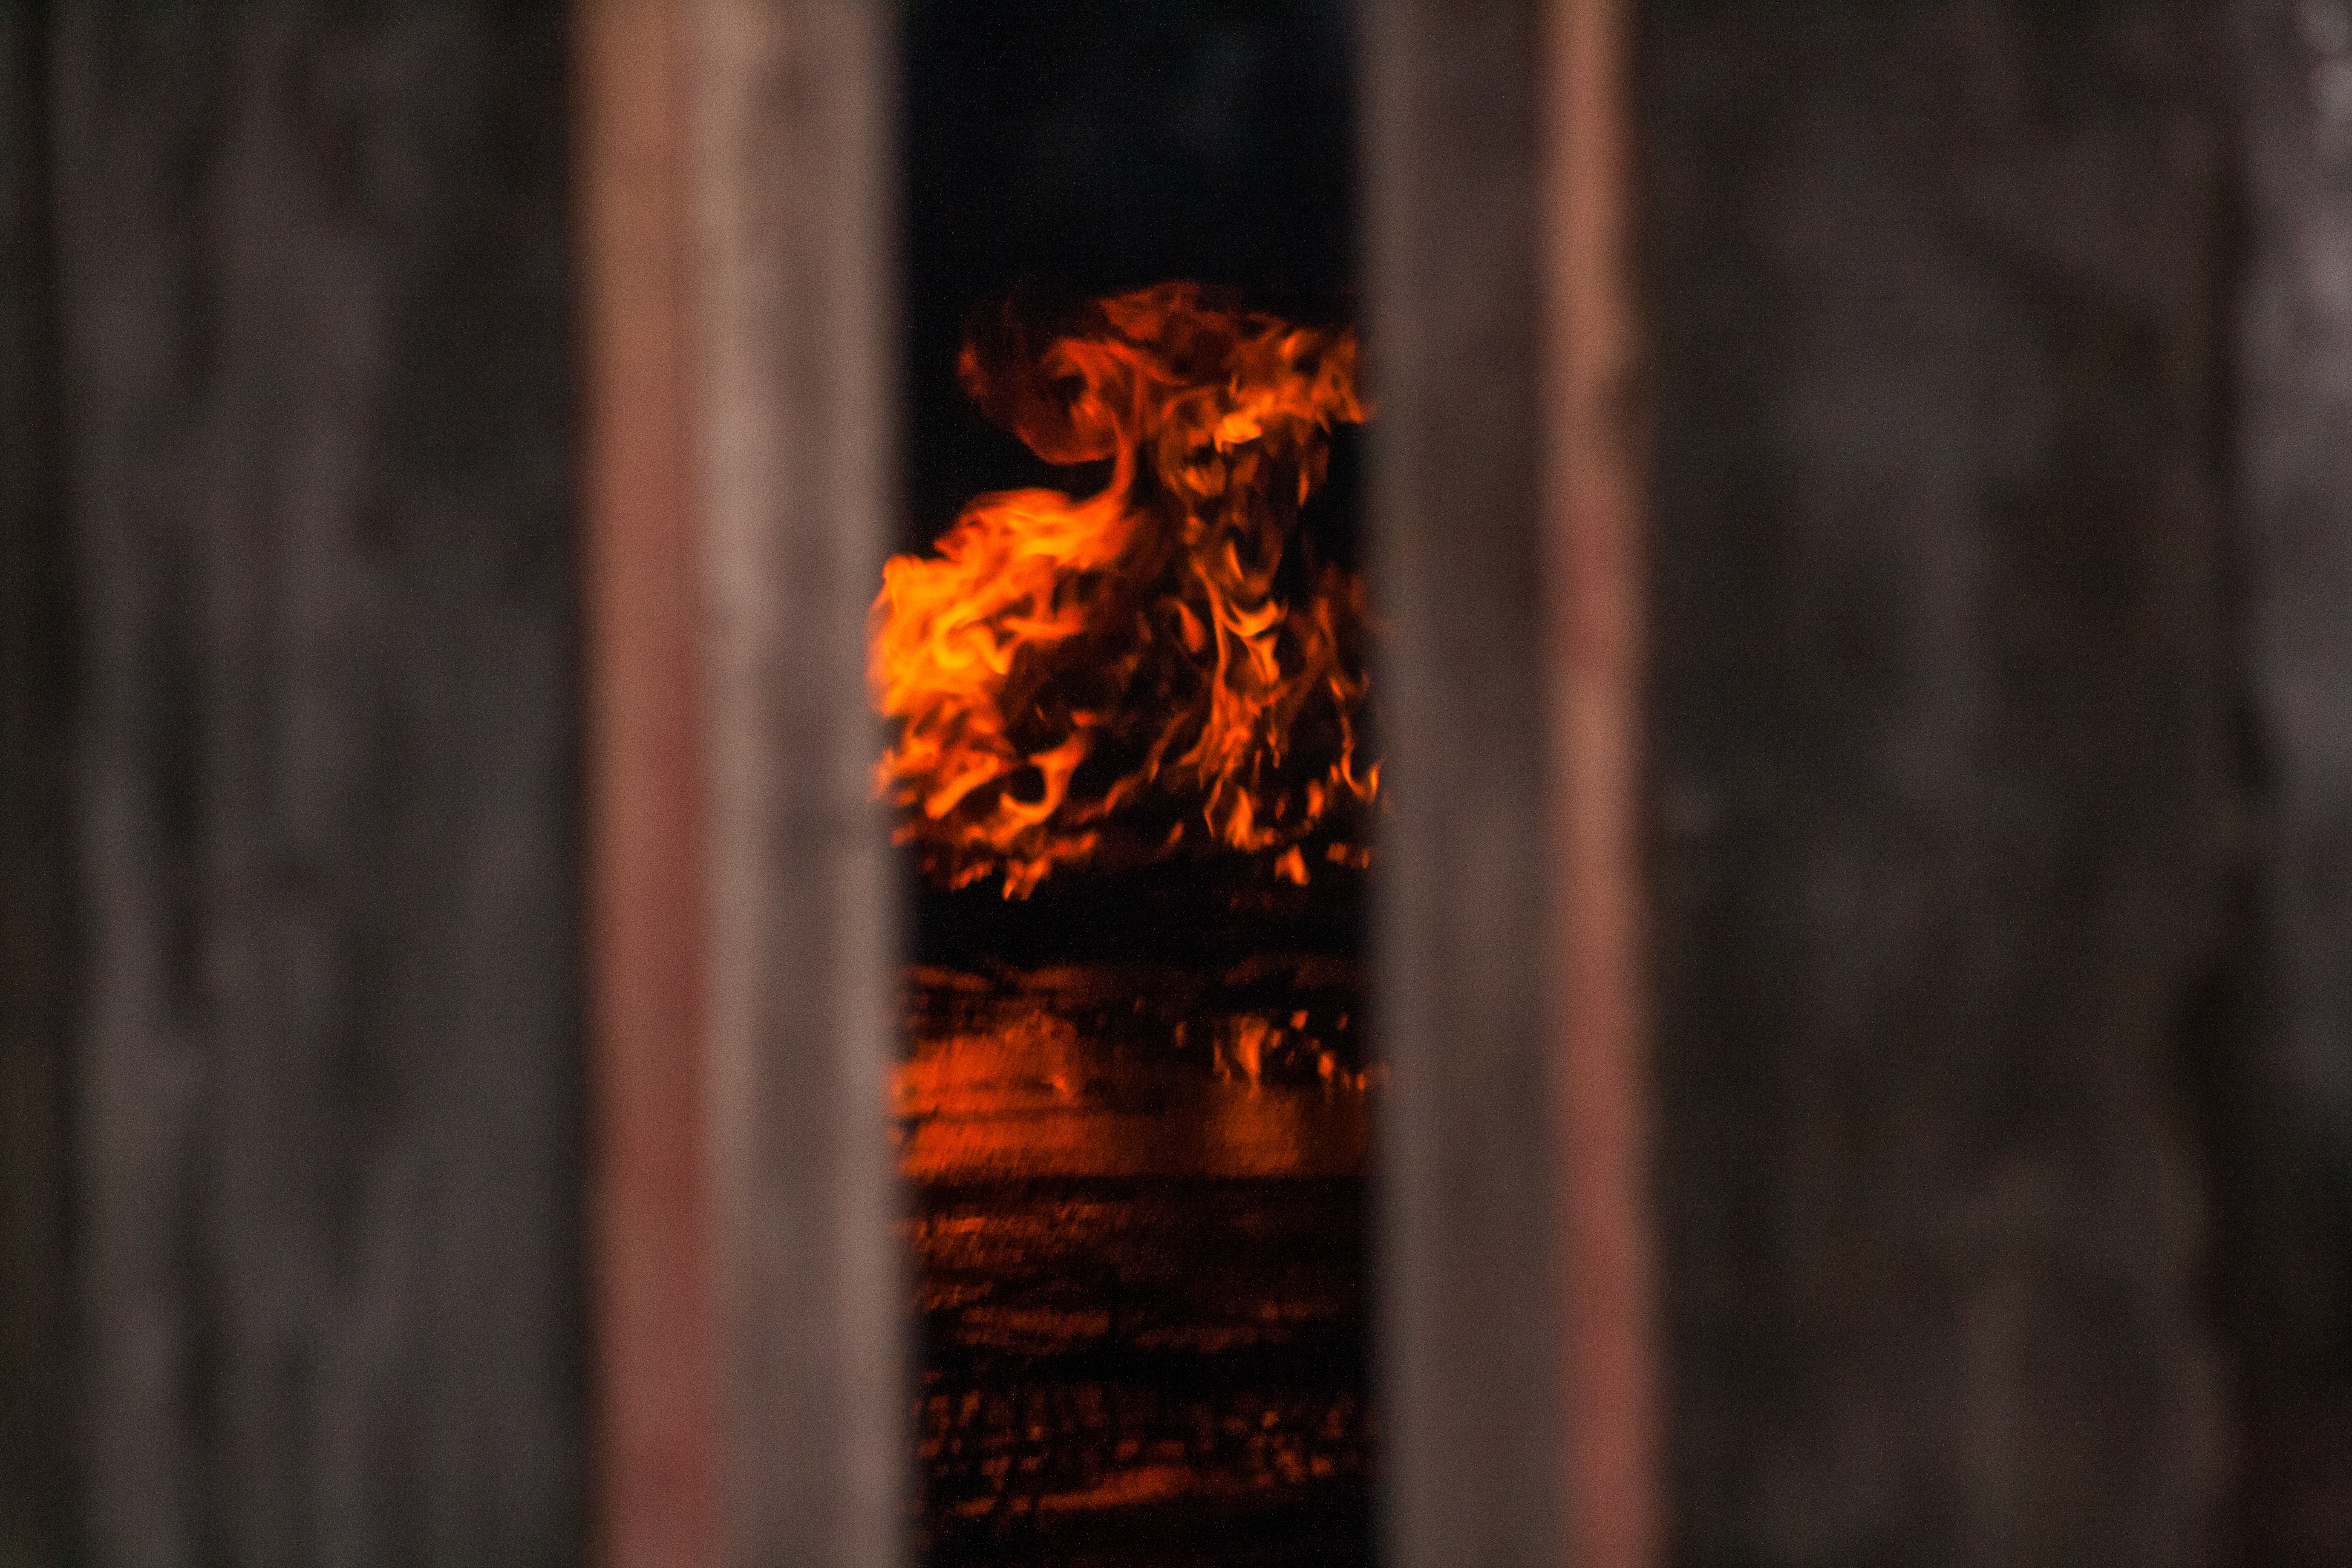
wood, autumn, flame, fire, darkness